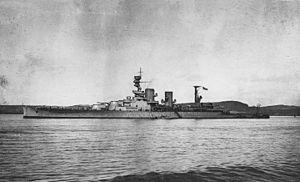
Le HMS Repulse est un croiseur de bataille de classe Renown qui servit dans la Royal Navy de 1916 au 10 décembre 1941, Portant des canons du plus fort calibre existant à cette époque et capables d'une vitesse supérieure à celle de ses congénères, les navires de cette classe sont néanmoins handicapés par un blindage dont la bataille du Jutland a montré l'insuffisance. Il constitue de 1920 à 1940, avec les HMS Renown et HMS Hood, l'escadre de croiseurs de bataille de la Royal Navy. Il a subi plusieurs refontes pendant l'entre-deux-guerres, mais ne bénéficie pas d'une véritable reconstruction, comme celle de son sistership, en 1936-1939. Il a servi dans l'Atlantique, entre 1939 et 1941, et a été coulé par des avions japonais, au large de la Malaisie, en mer de Chine méridionale, trois jours après l'attaque de Pearl Harbor.